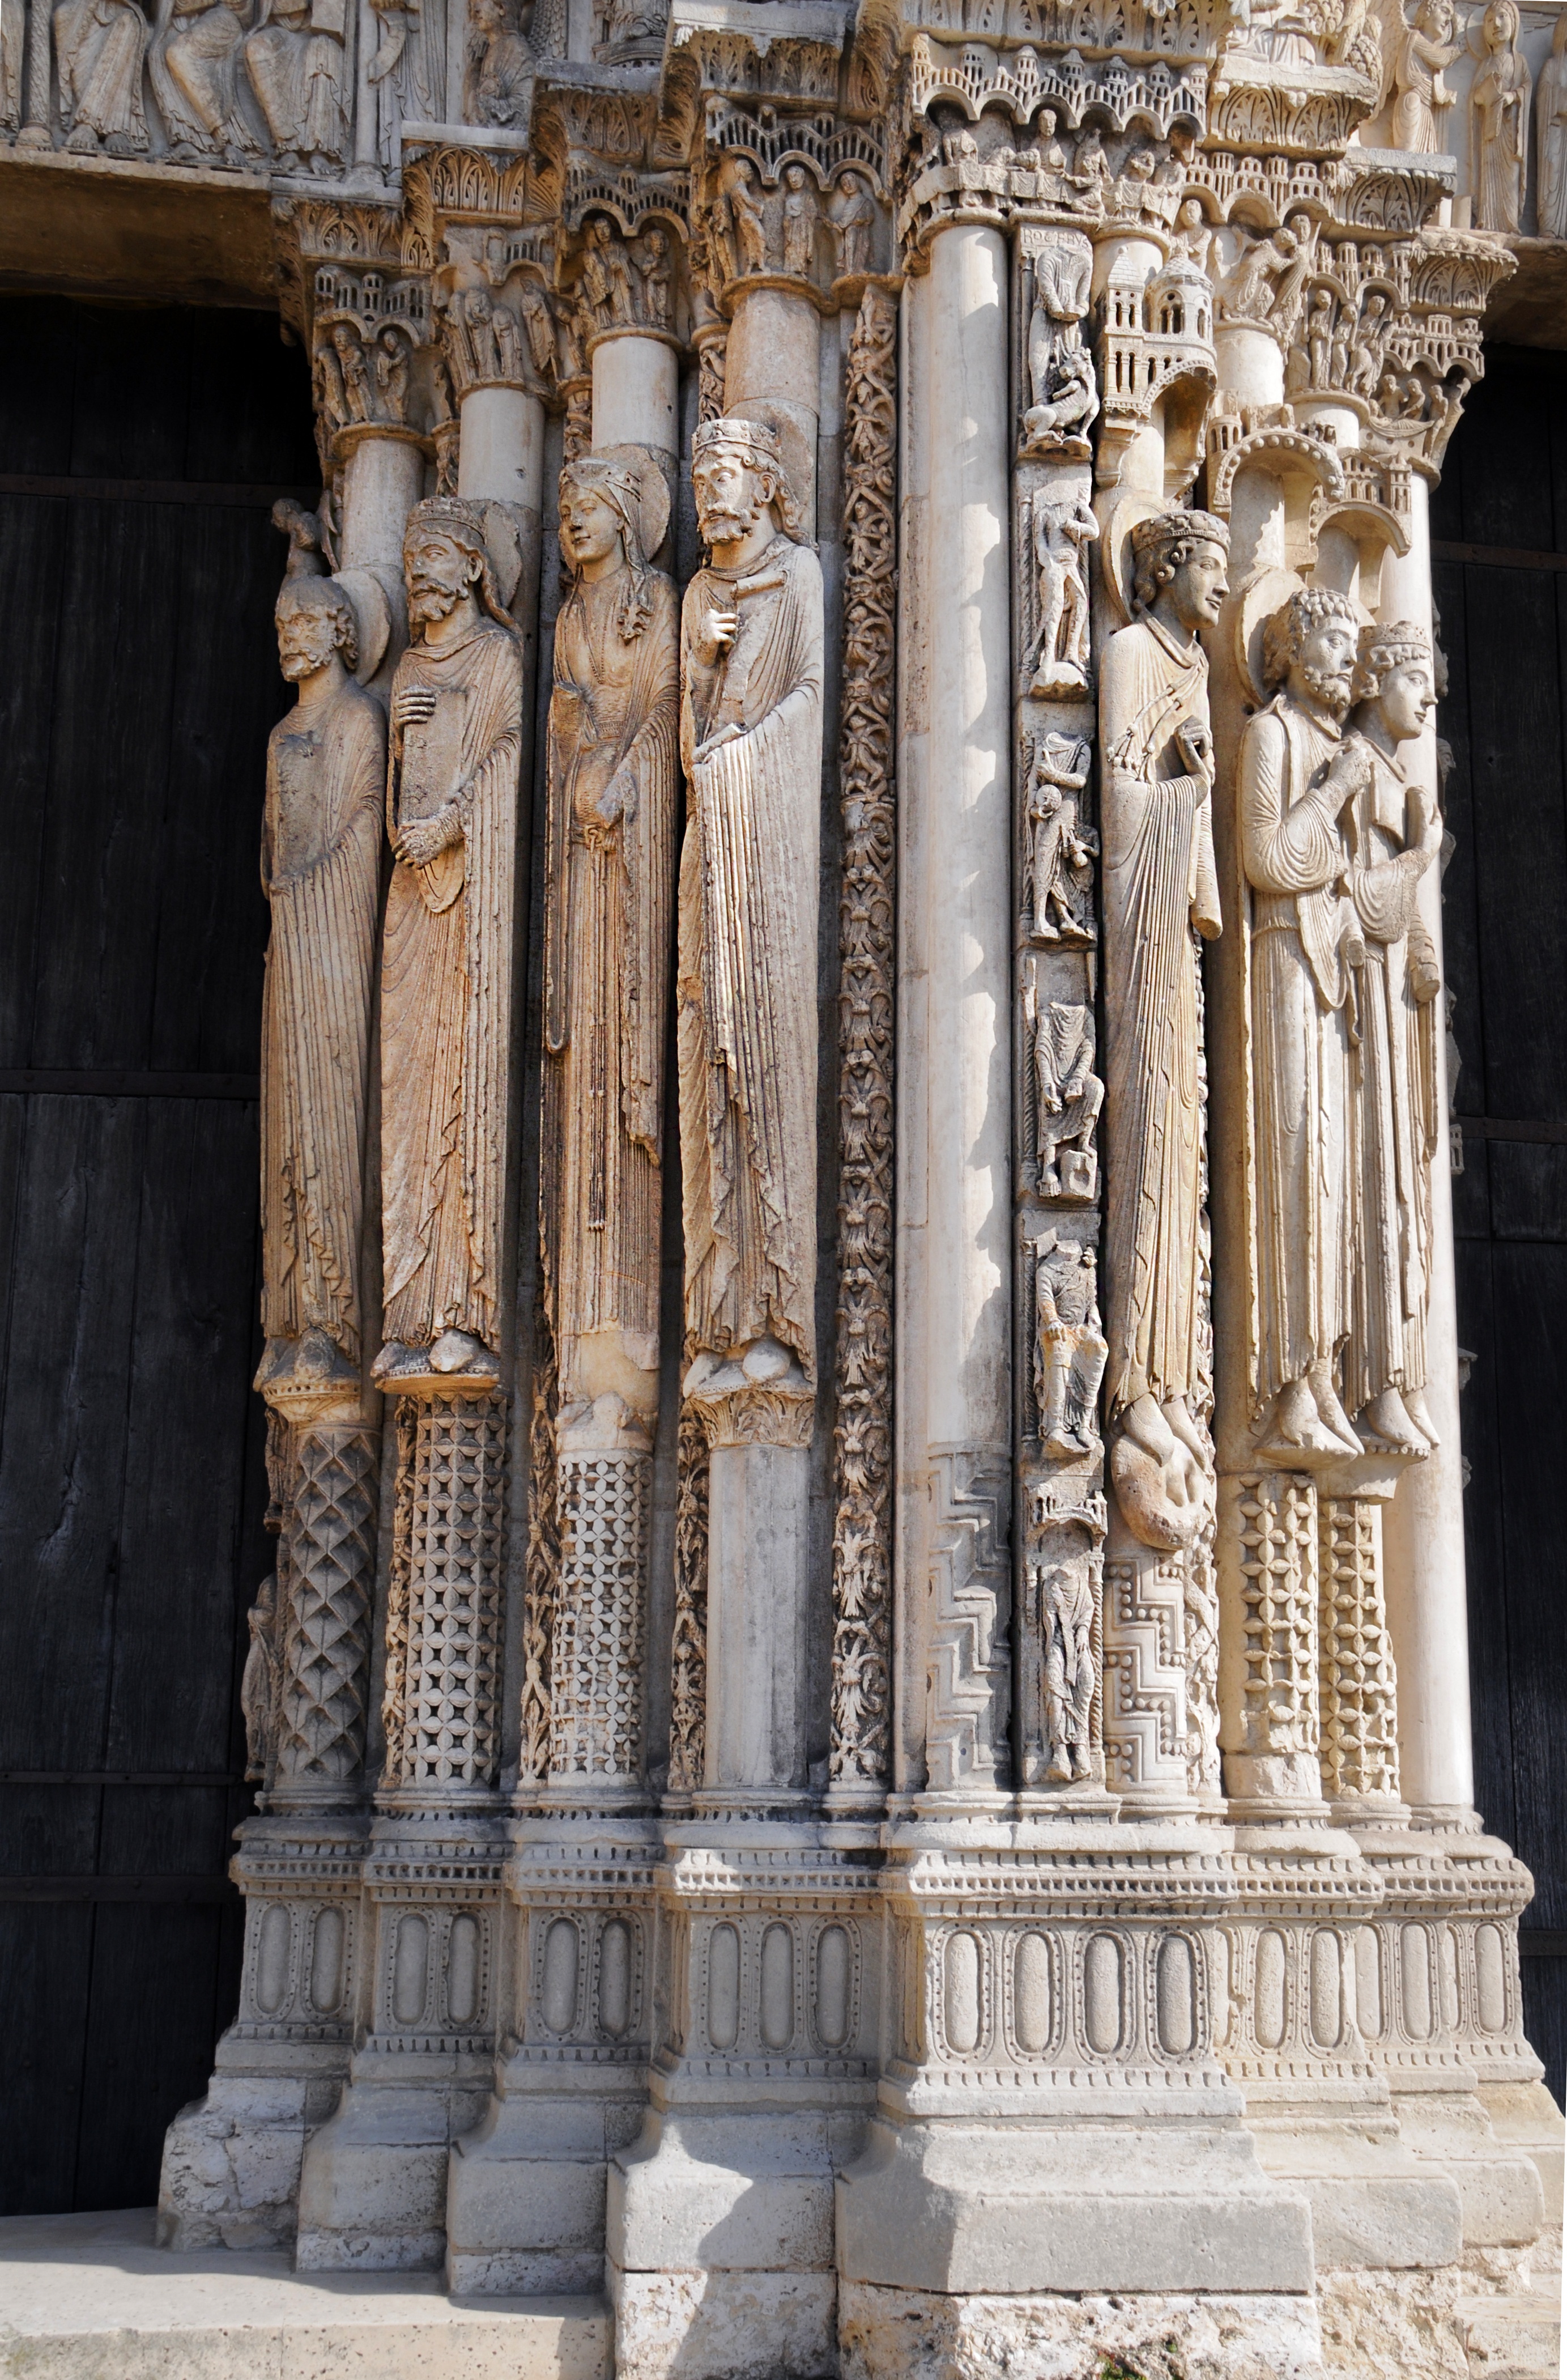
architecture, structure, building, palace, porch, monument, statue, arch, column, facade, cathedral, place of worship, baptistery, sculpture, art, temple, ruins, monastery, chartres, carving, apostles, portal, stone carving, roman temple, hindu temple, ancient history, ancient roman architecture, statue column